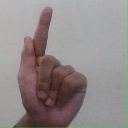
अक्षर: ळ